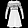
Label: Dress